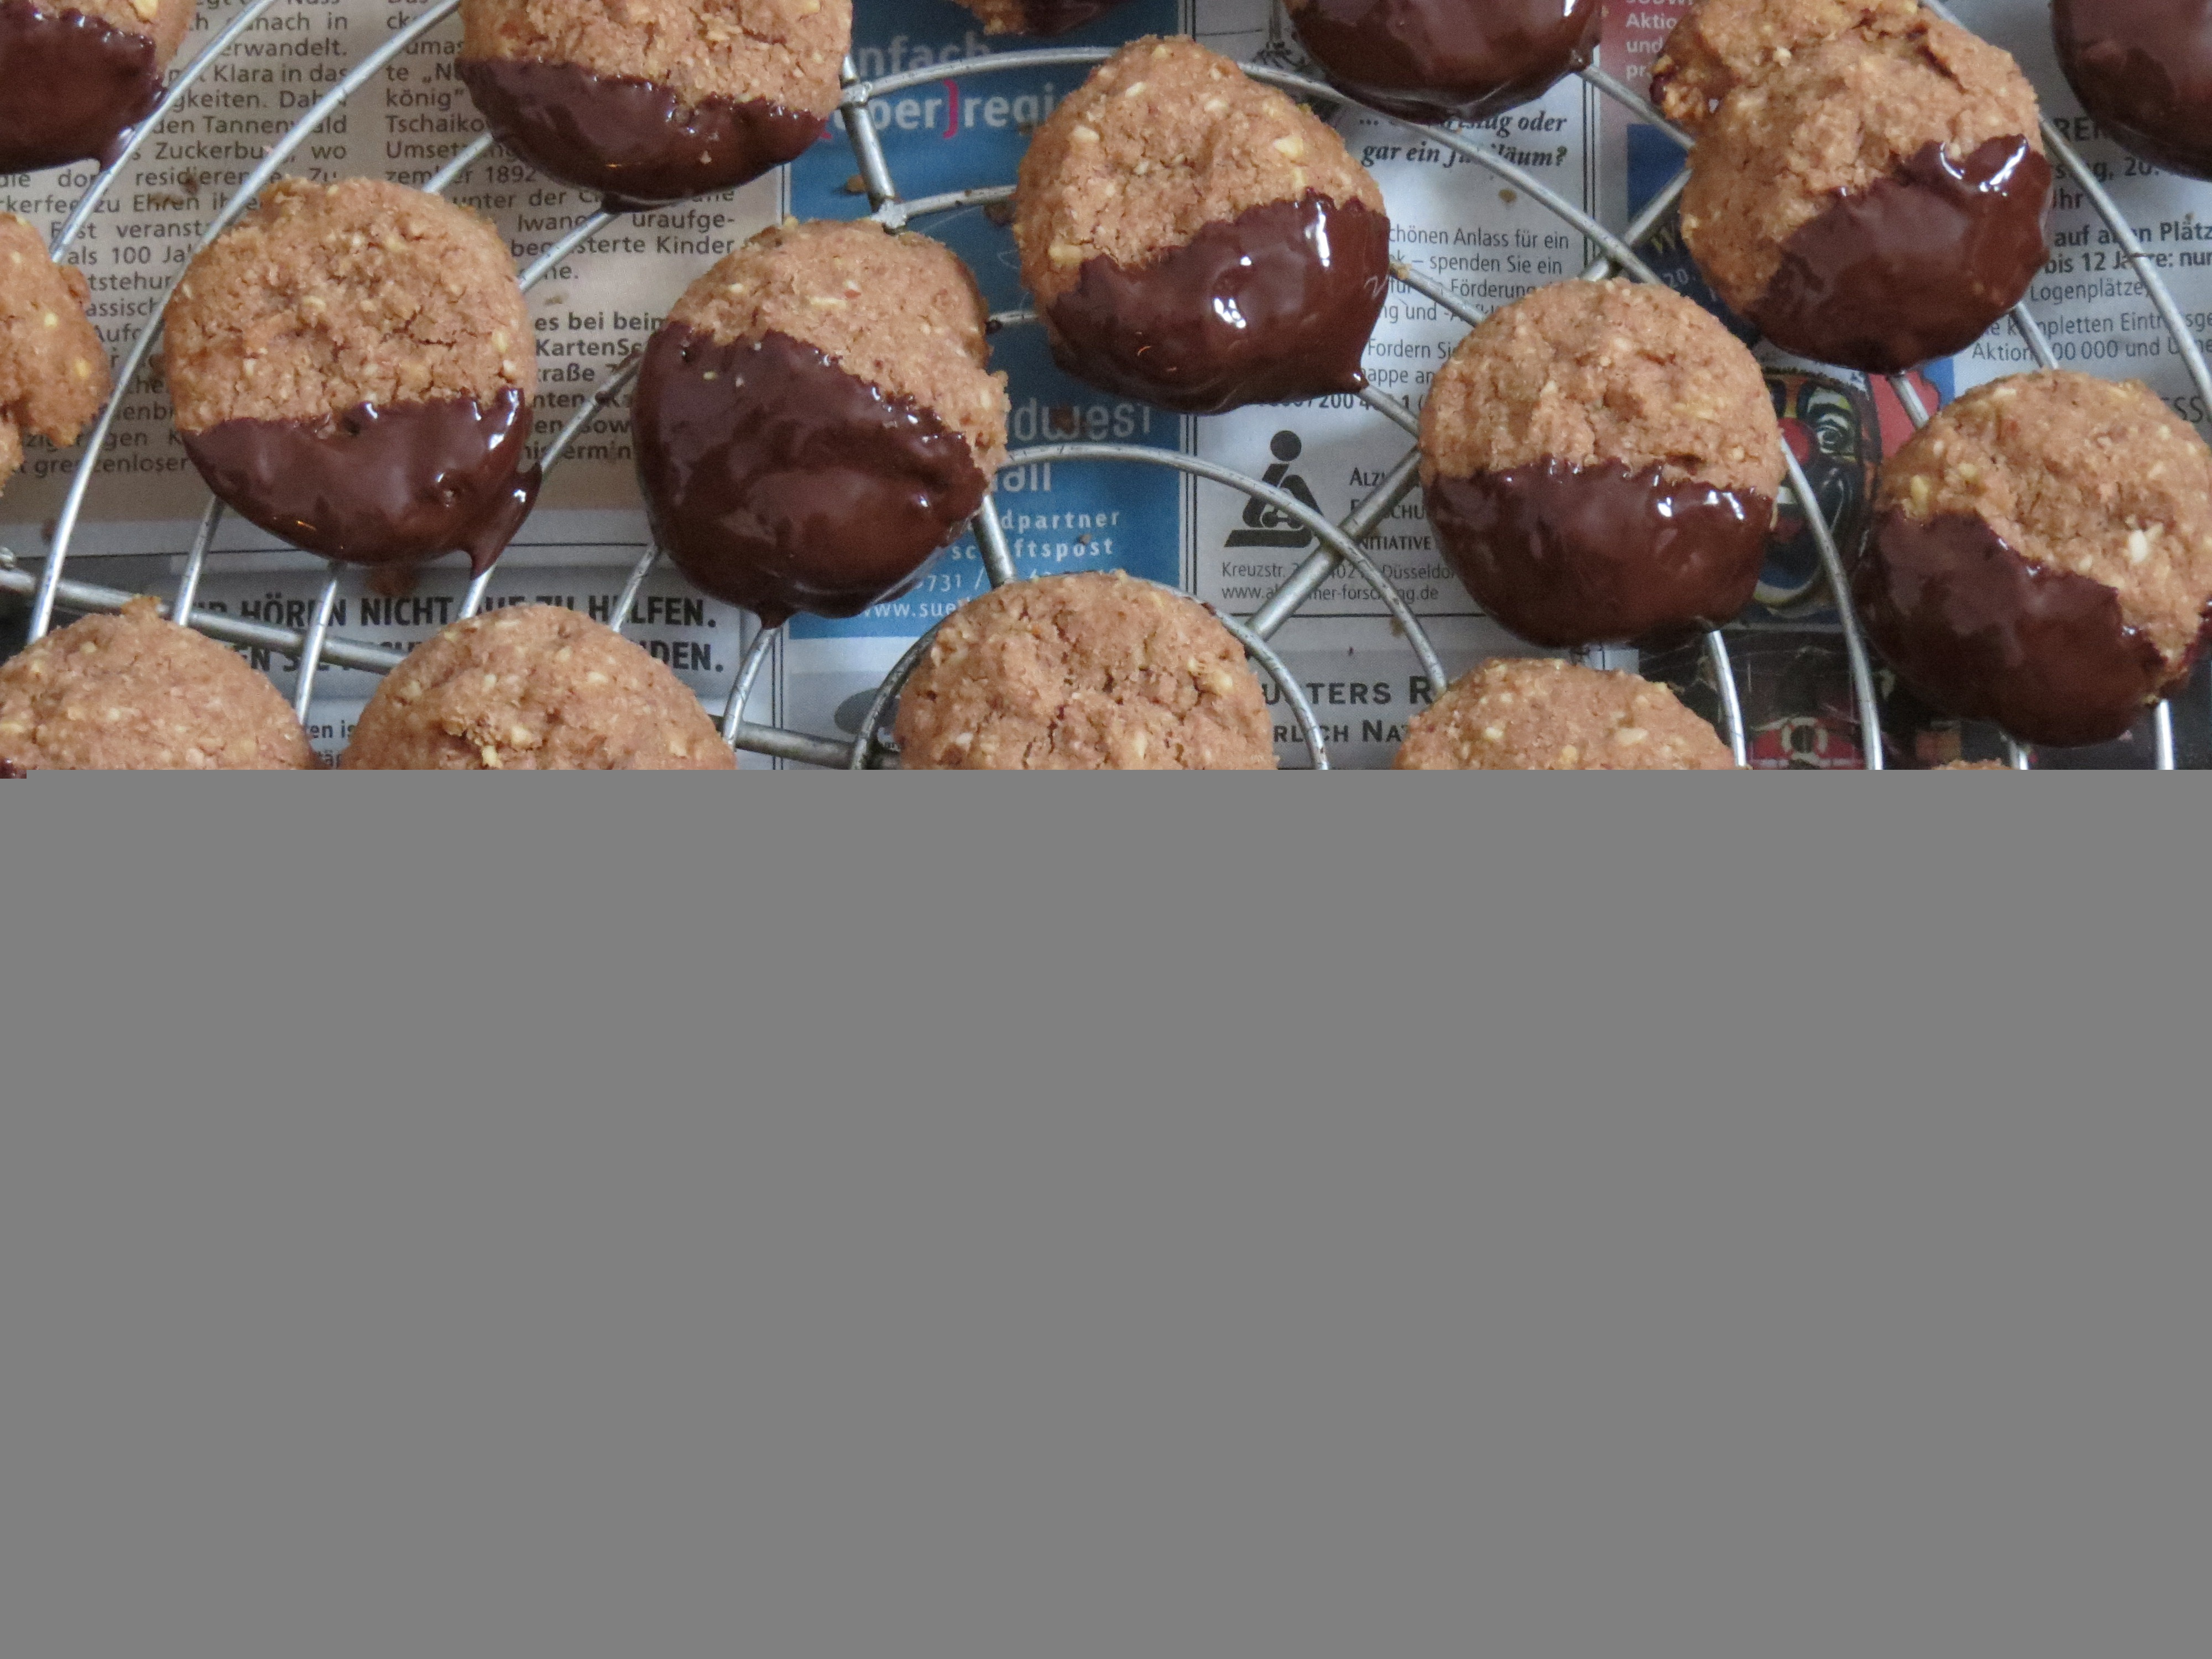
food, chocolate, baking, christmas, cookie, dessert, christmas cookies, pastries, cookies, sweetness, treat, baked goods, small cakes, fine pastry, chocolate truffle, bear paws